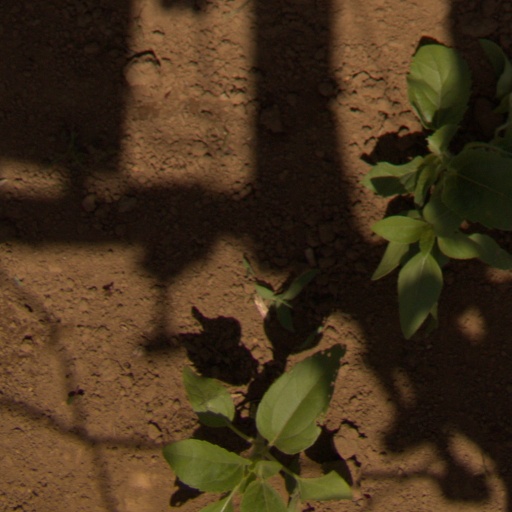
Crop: Jerusalem artichoke